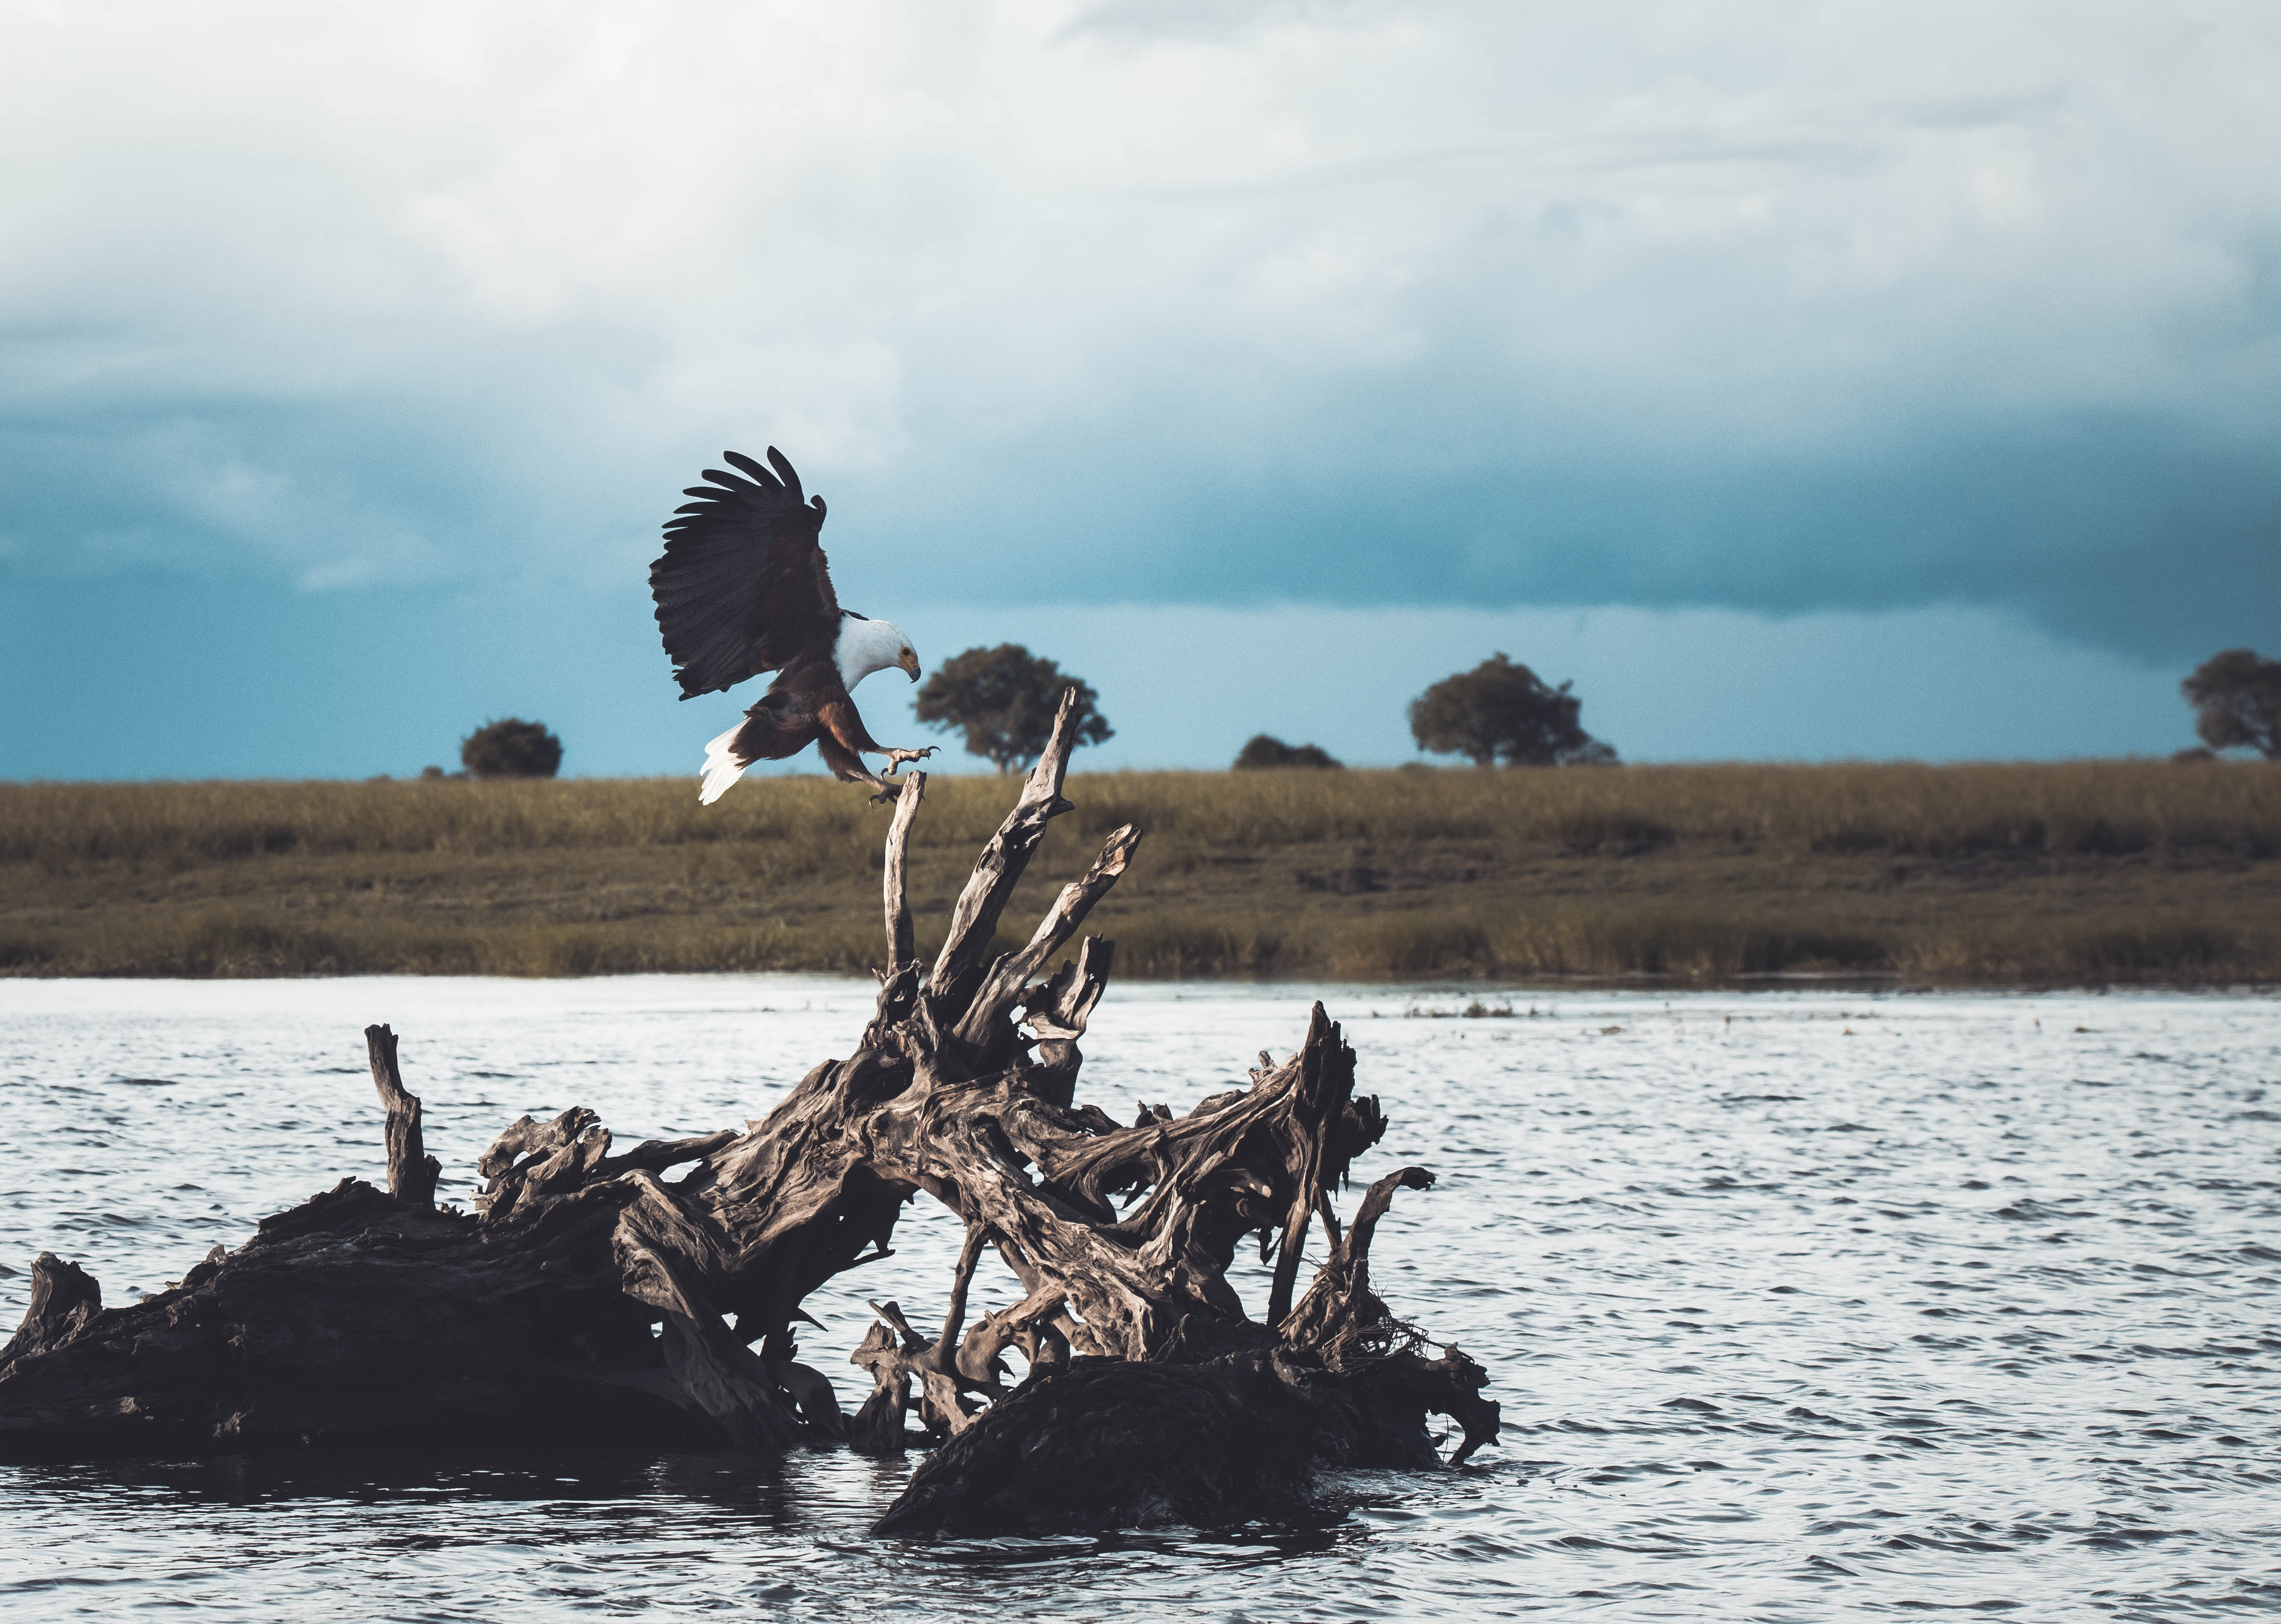
beach, sea, coast, water, bird, boat, shore, lake, trunk, river, vehicle, eagle, landing